Turkish Air Force

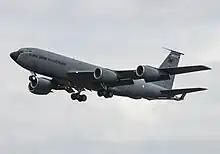
Boeing KC-135R Stratotanker (code 57–2609) of the Turkish Air Force at the 2019 Royal International Air Tattoo, RAF Fairford, England

In 1974 the Air Force was employed during the Turkish invasion of Cyprus. With the arrival of the first batch of 40 third generation F-4E Phantom II fighter jets ordered in 1972 and acquired between 1974 and 1978, the Air Force was reorganized. This was followed by a second order in 1978 of another batch of 40 units (32 F-4Es and 8 RF-4Es, deliveries began in 1980). Another batch of 70 more F-4Es were acquired between 1981 and 1987, and 40 more F-4Es were acquired between 1991 and 1992, as well as 46 more RF-4E reconnaissance aircraft. In total, the Turkish Air Force received 236 F-4 Phantom II (182 F-4E and 54 RF-4E) aircraft. In 1997, IAI was selected to upgrade 54 of Turkey's F-4E fighter aircraft to the F-4E Terminator 2020 standard. The upgraded aircraft were delivered between 1999 and 2003; of these, 26 aircraft were upgraded in Israel and the remaining 28 were upgraded in Turkey.